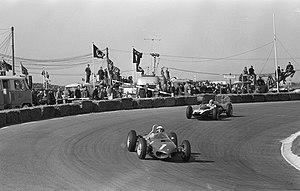
La Cooper T55 est une monoplace engagée en Formule 1 au début des années 1960. Elle signe pour meilleur résultat une troisième place au Grand Prix d'Italie 1961 aux mains de Bruce McLaren.
Anthony Francis O'Connell "Tony" Maggs est un pilote automobile sud-africain qui a participé à vingt-six Grands Prix comptant pour le championnat du monde de Formule 1, faisant ses débuts le 15 juillet 1961. Il a obtenu trois podiums et inscrit un total de 26 points en championnat. Tony Maggs est entré dans les annales de la Formule 1 comme étant le premier Sud-Africain à participer au championnat du monde.